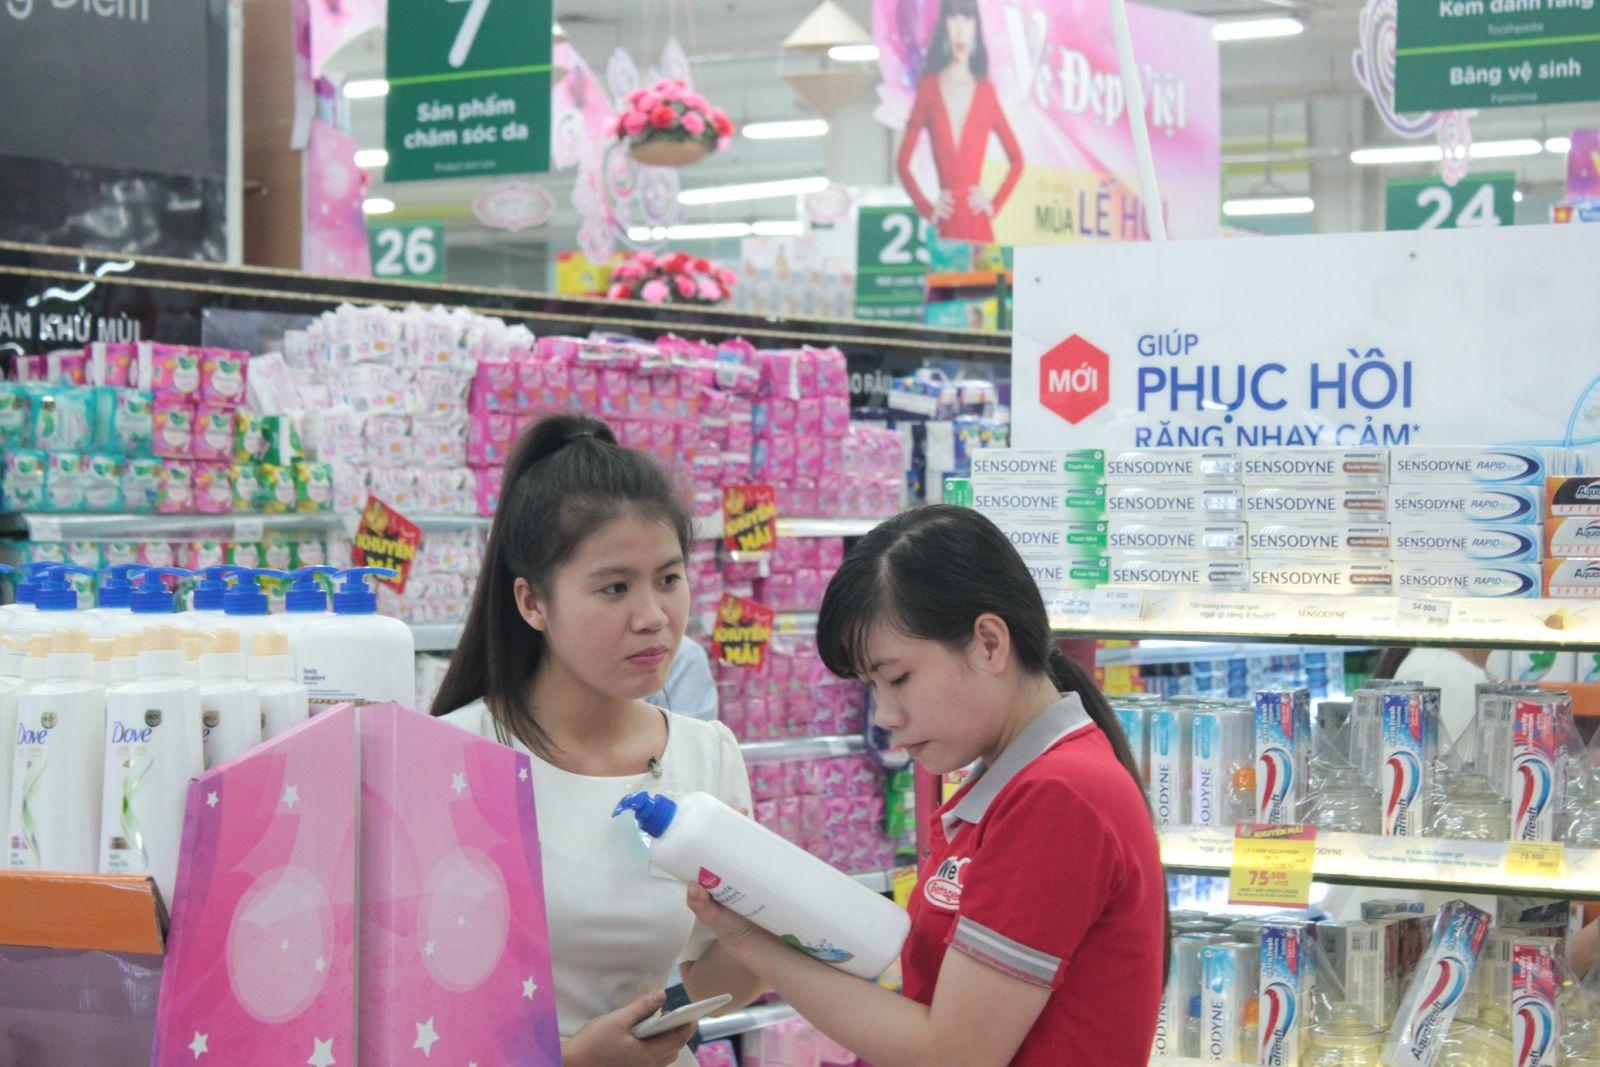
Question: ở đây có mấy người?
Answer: ở đây có hai người